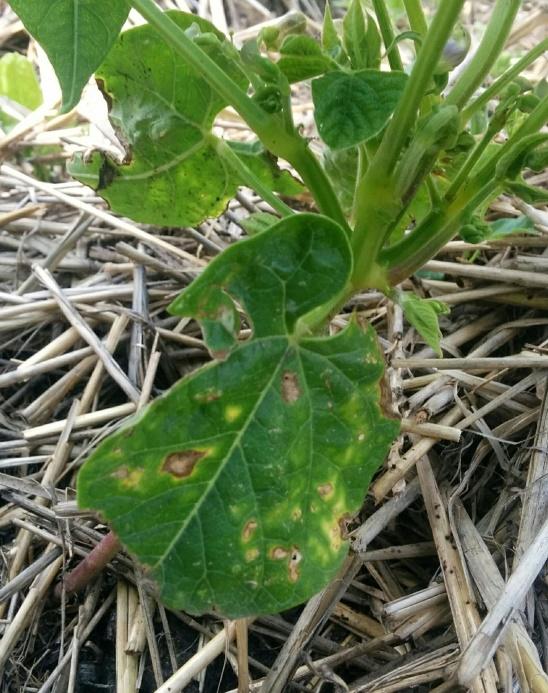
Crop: unknown
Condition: bean_bean_halo_blight